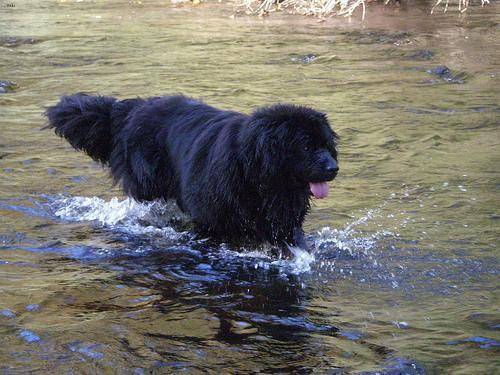
newfoundland